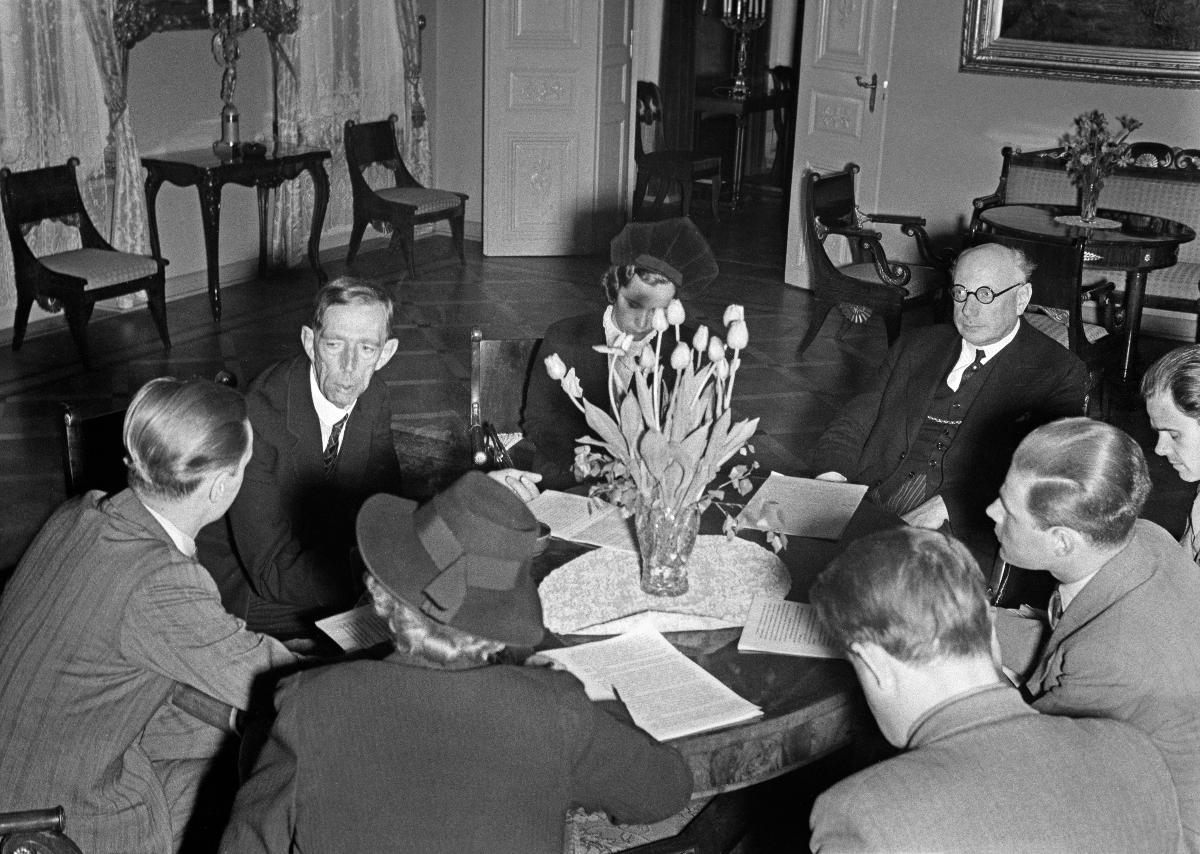
Ruotsin prinssi Wilhelm Suomessa
Sveriges prins Wilhelm i Finland; Prince Wilhelm of Sweden in Finland
sisällön kuvaus: Ruotsin prinssi Wilhelm Helsingissä toukokuussa 1940. Prinssi Wilhelm tapaa lehdistön edustajia. content description: Prince Wilhelm of Sweden in Helsinki May 1940. Prince Wilhelm meets representatives of the press. innehållsbeskrivning: Sveriges prins Wilhelm i Helsingfors i maj 1940. Prins Wilhelm träffar representanter för pressen.
Kuvaaja: Sundström, Hugo, kuvaaja
Vuosi: 1940
Paikka: Suomi, Uusimaa, Helsinki
Aiheet: Wilhelm; HBL; kuninkaalliset; Ruotsi; Ruotsin kuninkaalliset; vierailut; prinssit; royalty; Sweden; visits; princes (royalty); royalties; Swedish royalties; princes; kungligheter; Sverige; besök; prinsar; Sveriges kungahus; svenska kungligheter